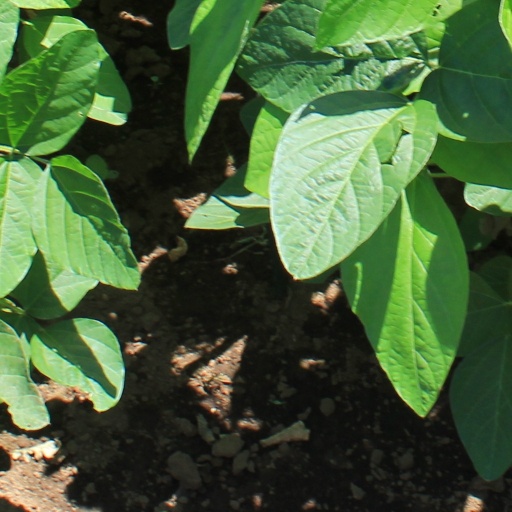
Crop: soybean